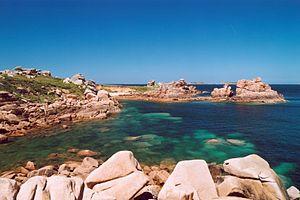
La Côte de granit rose est une zone côtière de la Manche située dans les Côtes-d'Armor dans le nord de la Bretagne, dans la région historique du Trégor près de Lannion. C'est un choronyme : elle tient son nom par le fait que le granite qui affleure possède une dominante brune tirant sur le rose. C'est une appellation touristique.